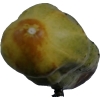
Label: cucumber